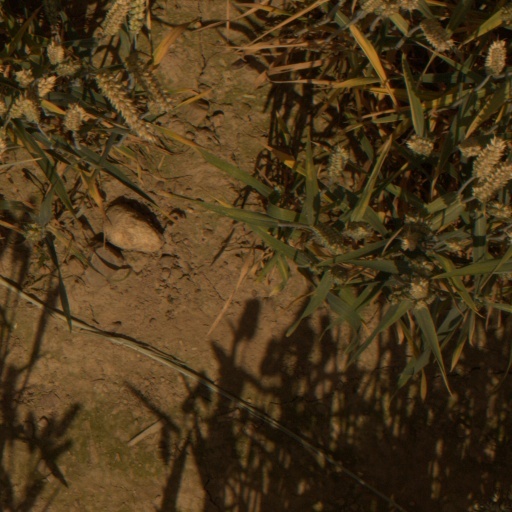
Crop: wheat